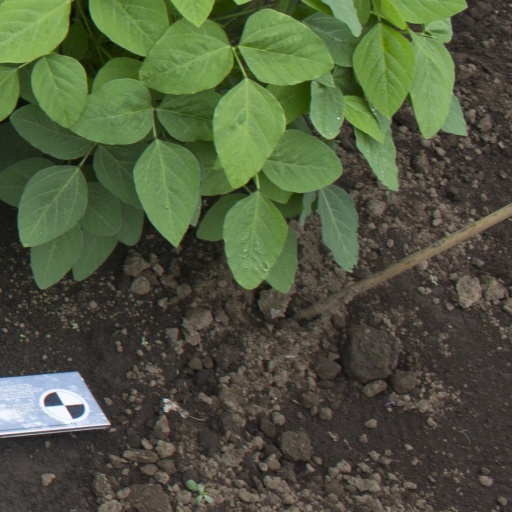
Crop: soybean